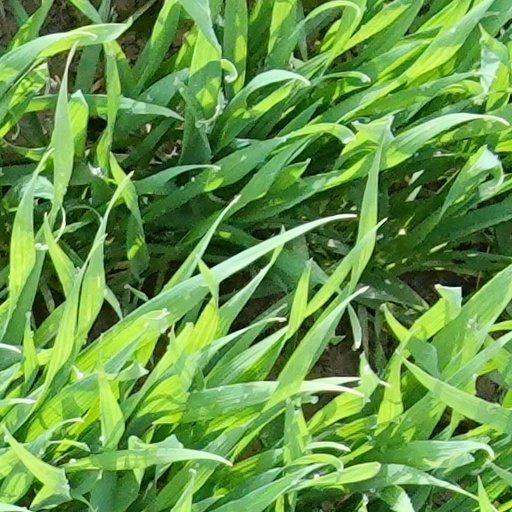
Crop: wheat